Data Matrix

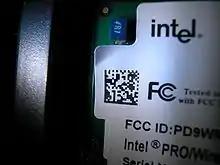
A Data Matrix on a Mini PCI card, encoding the serial number 15C06E115AZC72983004

The most popular application for Data Matrix is marking small items, due to the code's ability to encode fifty characters in a symbol that is readable at and the fact that the code can be read with only a 20% contrast ratio.